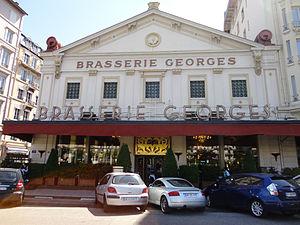
La Brasserie Georges à Lyon (France).
La Brasserie Georges est un restaurant situé dans le 2ᵉ arrondissement de Lyon.